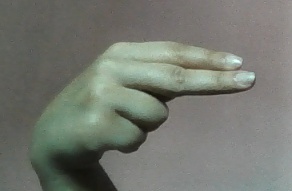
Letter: ain